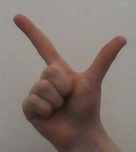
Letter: laam